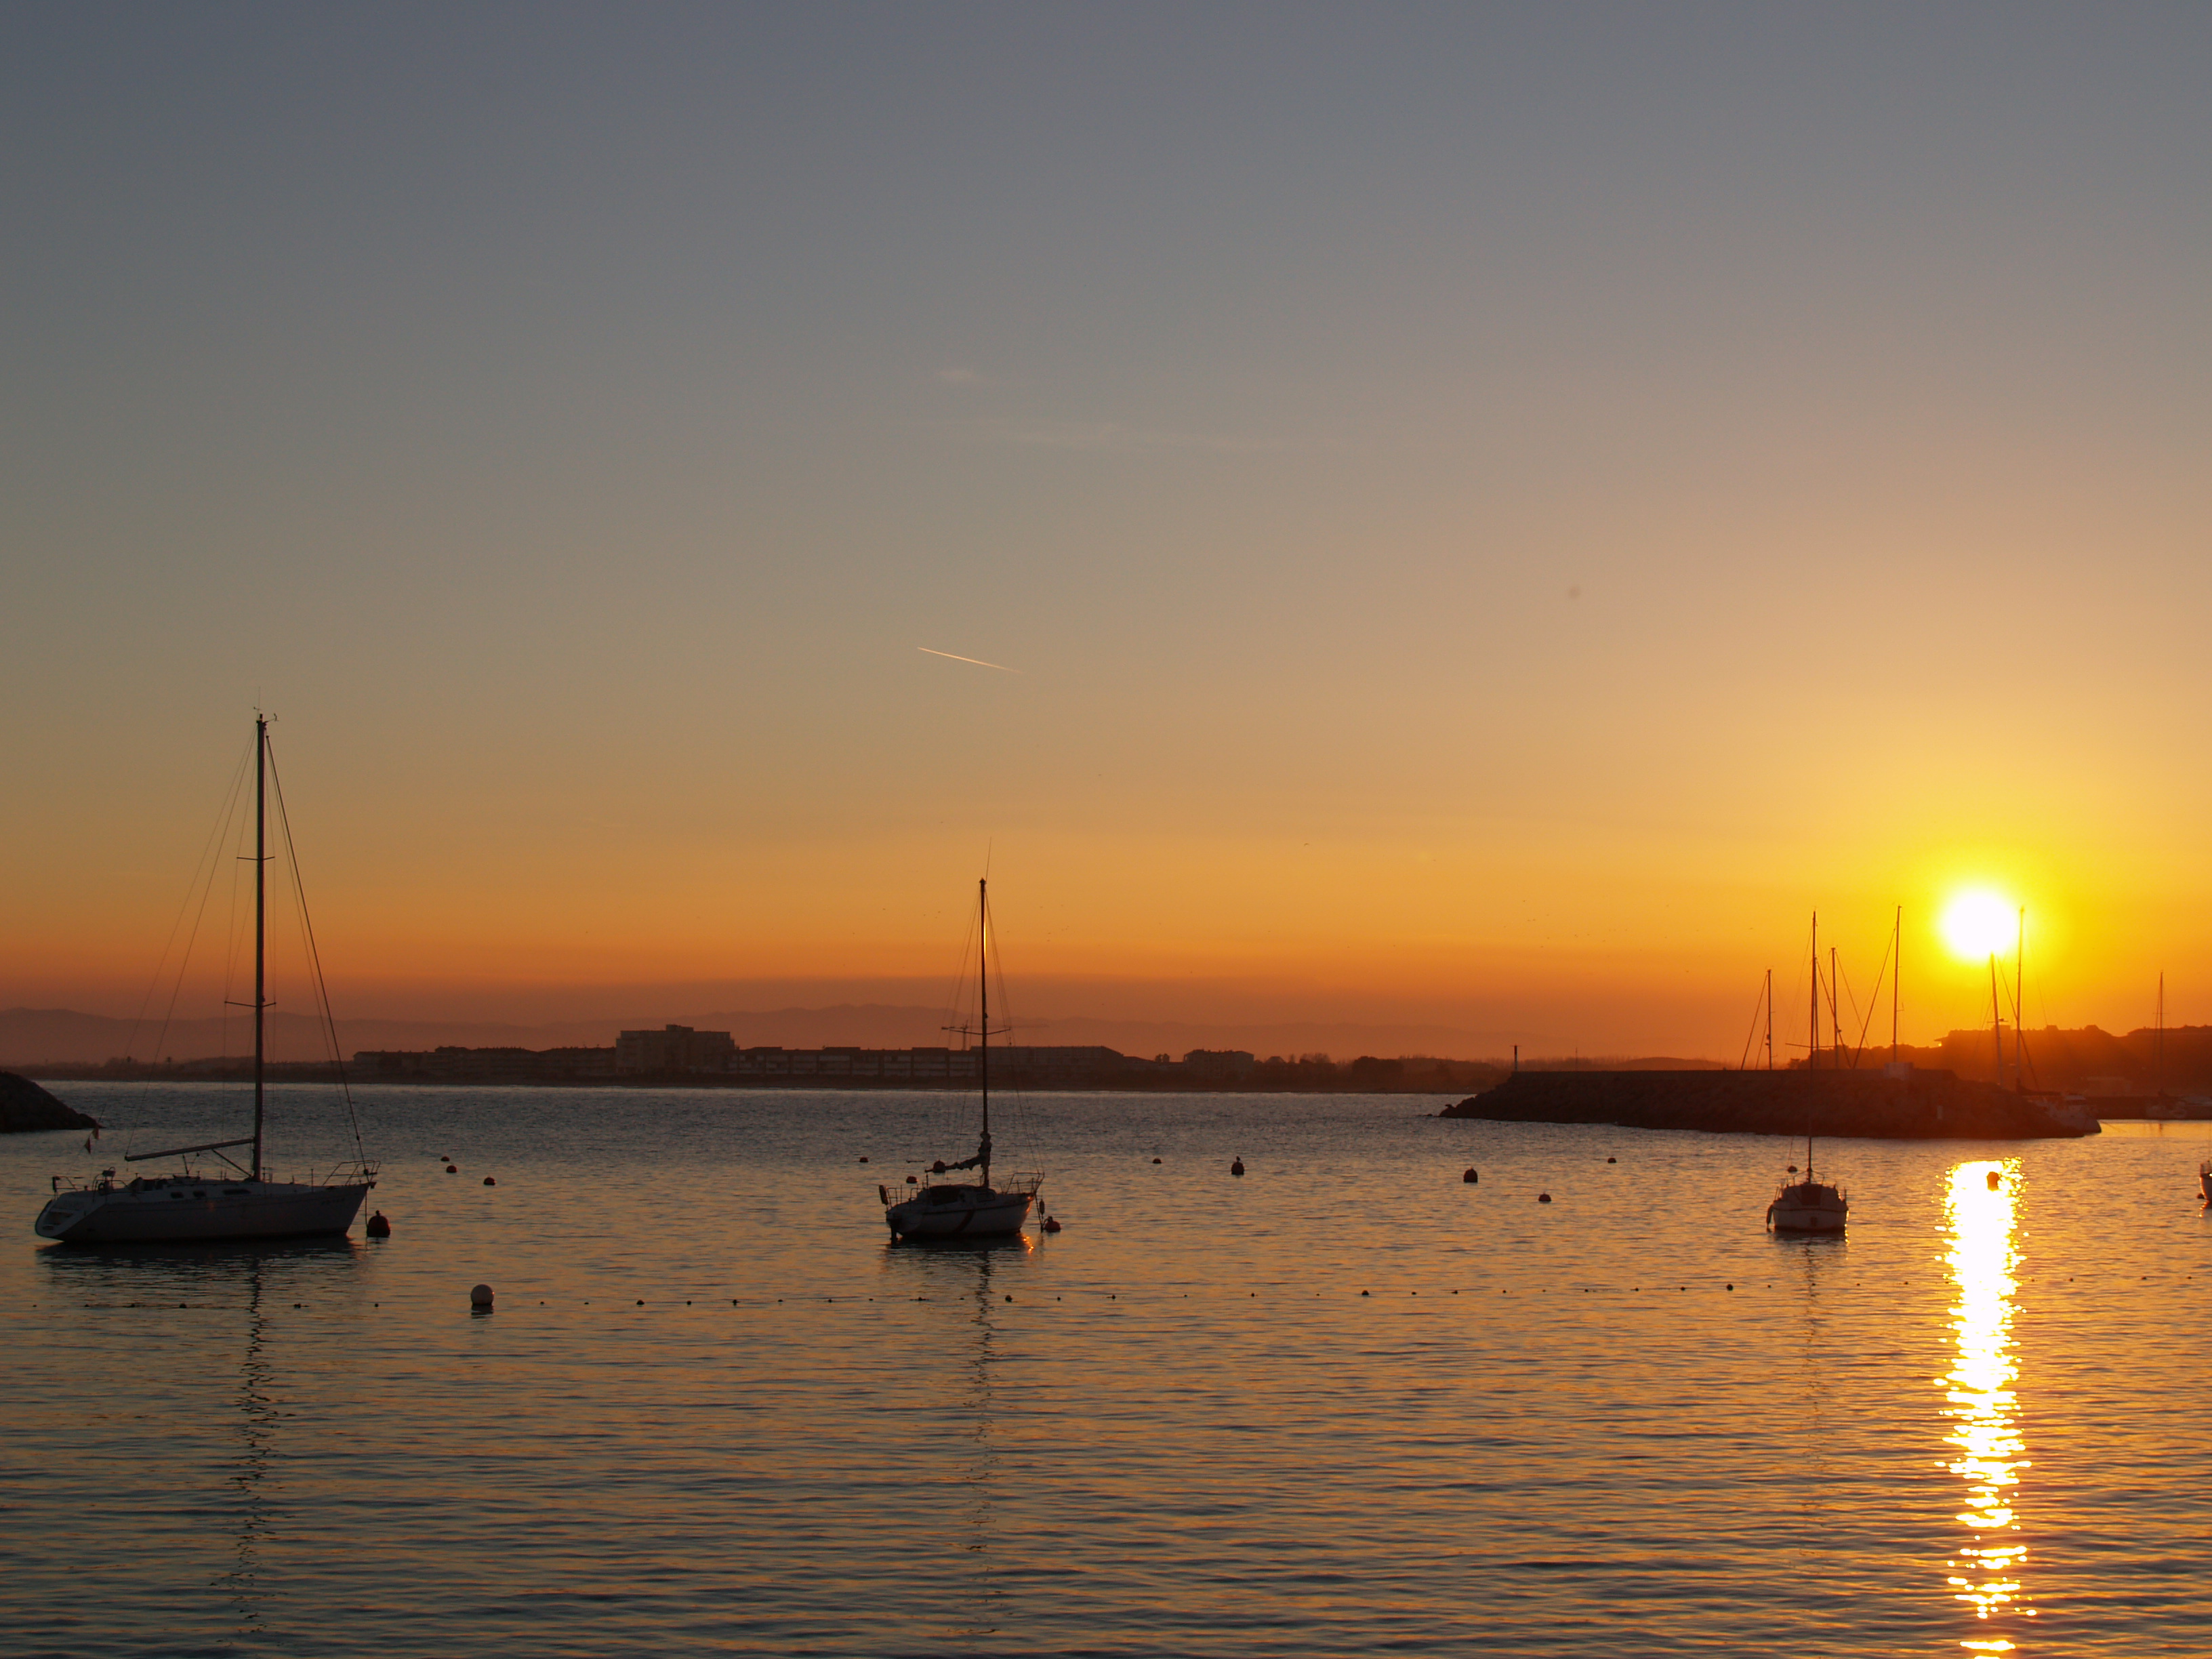
sea, water, ocean, horizon, sky, sun, sunrise, sunset, boat, morning, lake, dawn, river, dusk, evening, reflection, calm, reservoir, waterway, loch, afterglow